Roger II of Sicily

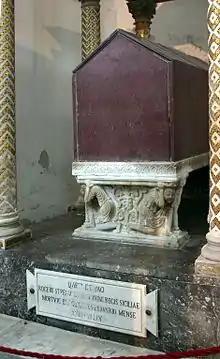
Roger's tomb in the Cathedral of Palermo

Roger's first marriage was in 1117 to Elvira, a daughter of King Alfonso VI of Castile. When she died, rumors flew that Roger had died as well, as his grief had made him a recluse. They had six children: